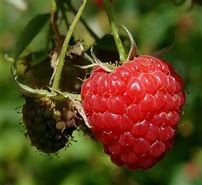
Label: raspberry